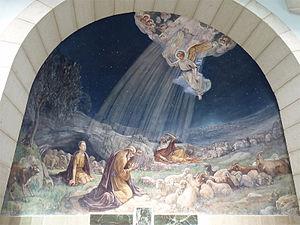
Église du Champ des Bergers, Beit Sahour, Palestine.
Beit Sahour est une ville de Cisjordanie gérée par l'autorité palestinienne. Sa population était de 12 367 habitants en 2007 dont 80 % de chrétiens et 20 % de musulmans.